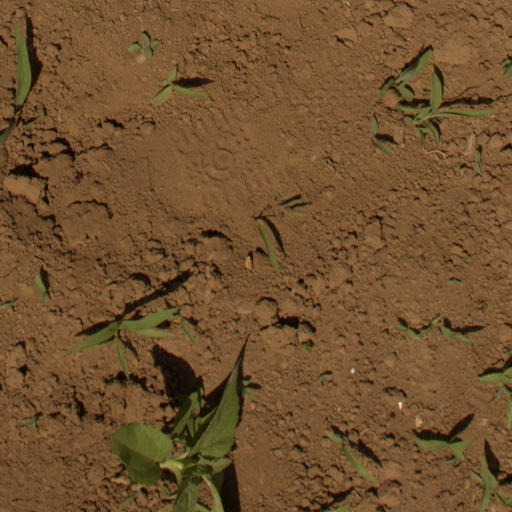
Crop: Jerusalem artichoke